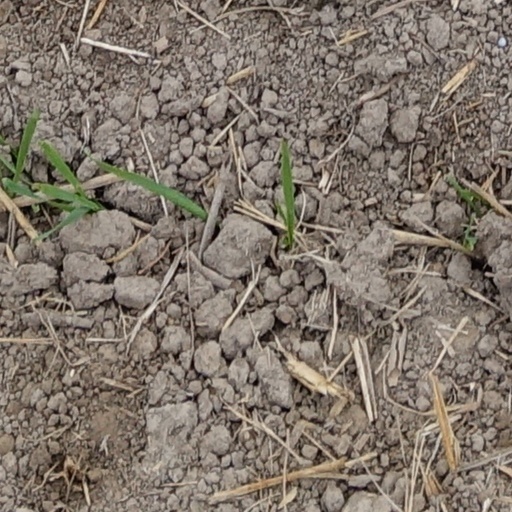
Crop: wheat